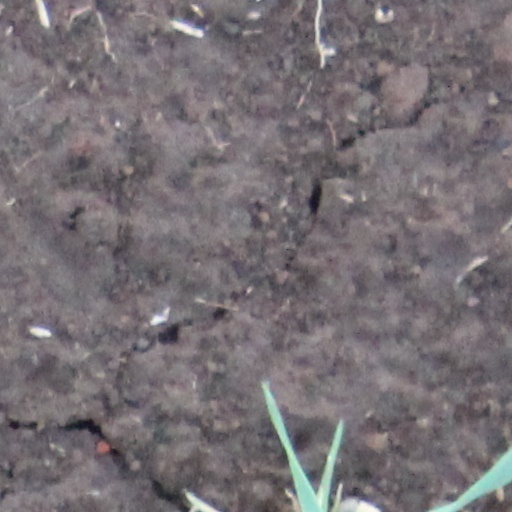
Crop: wheat